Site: saxony
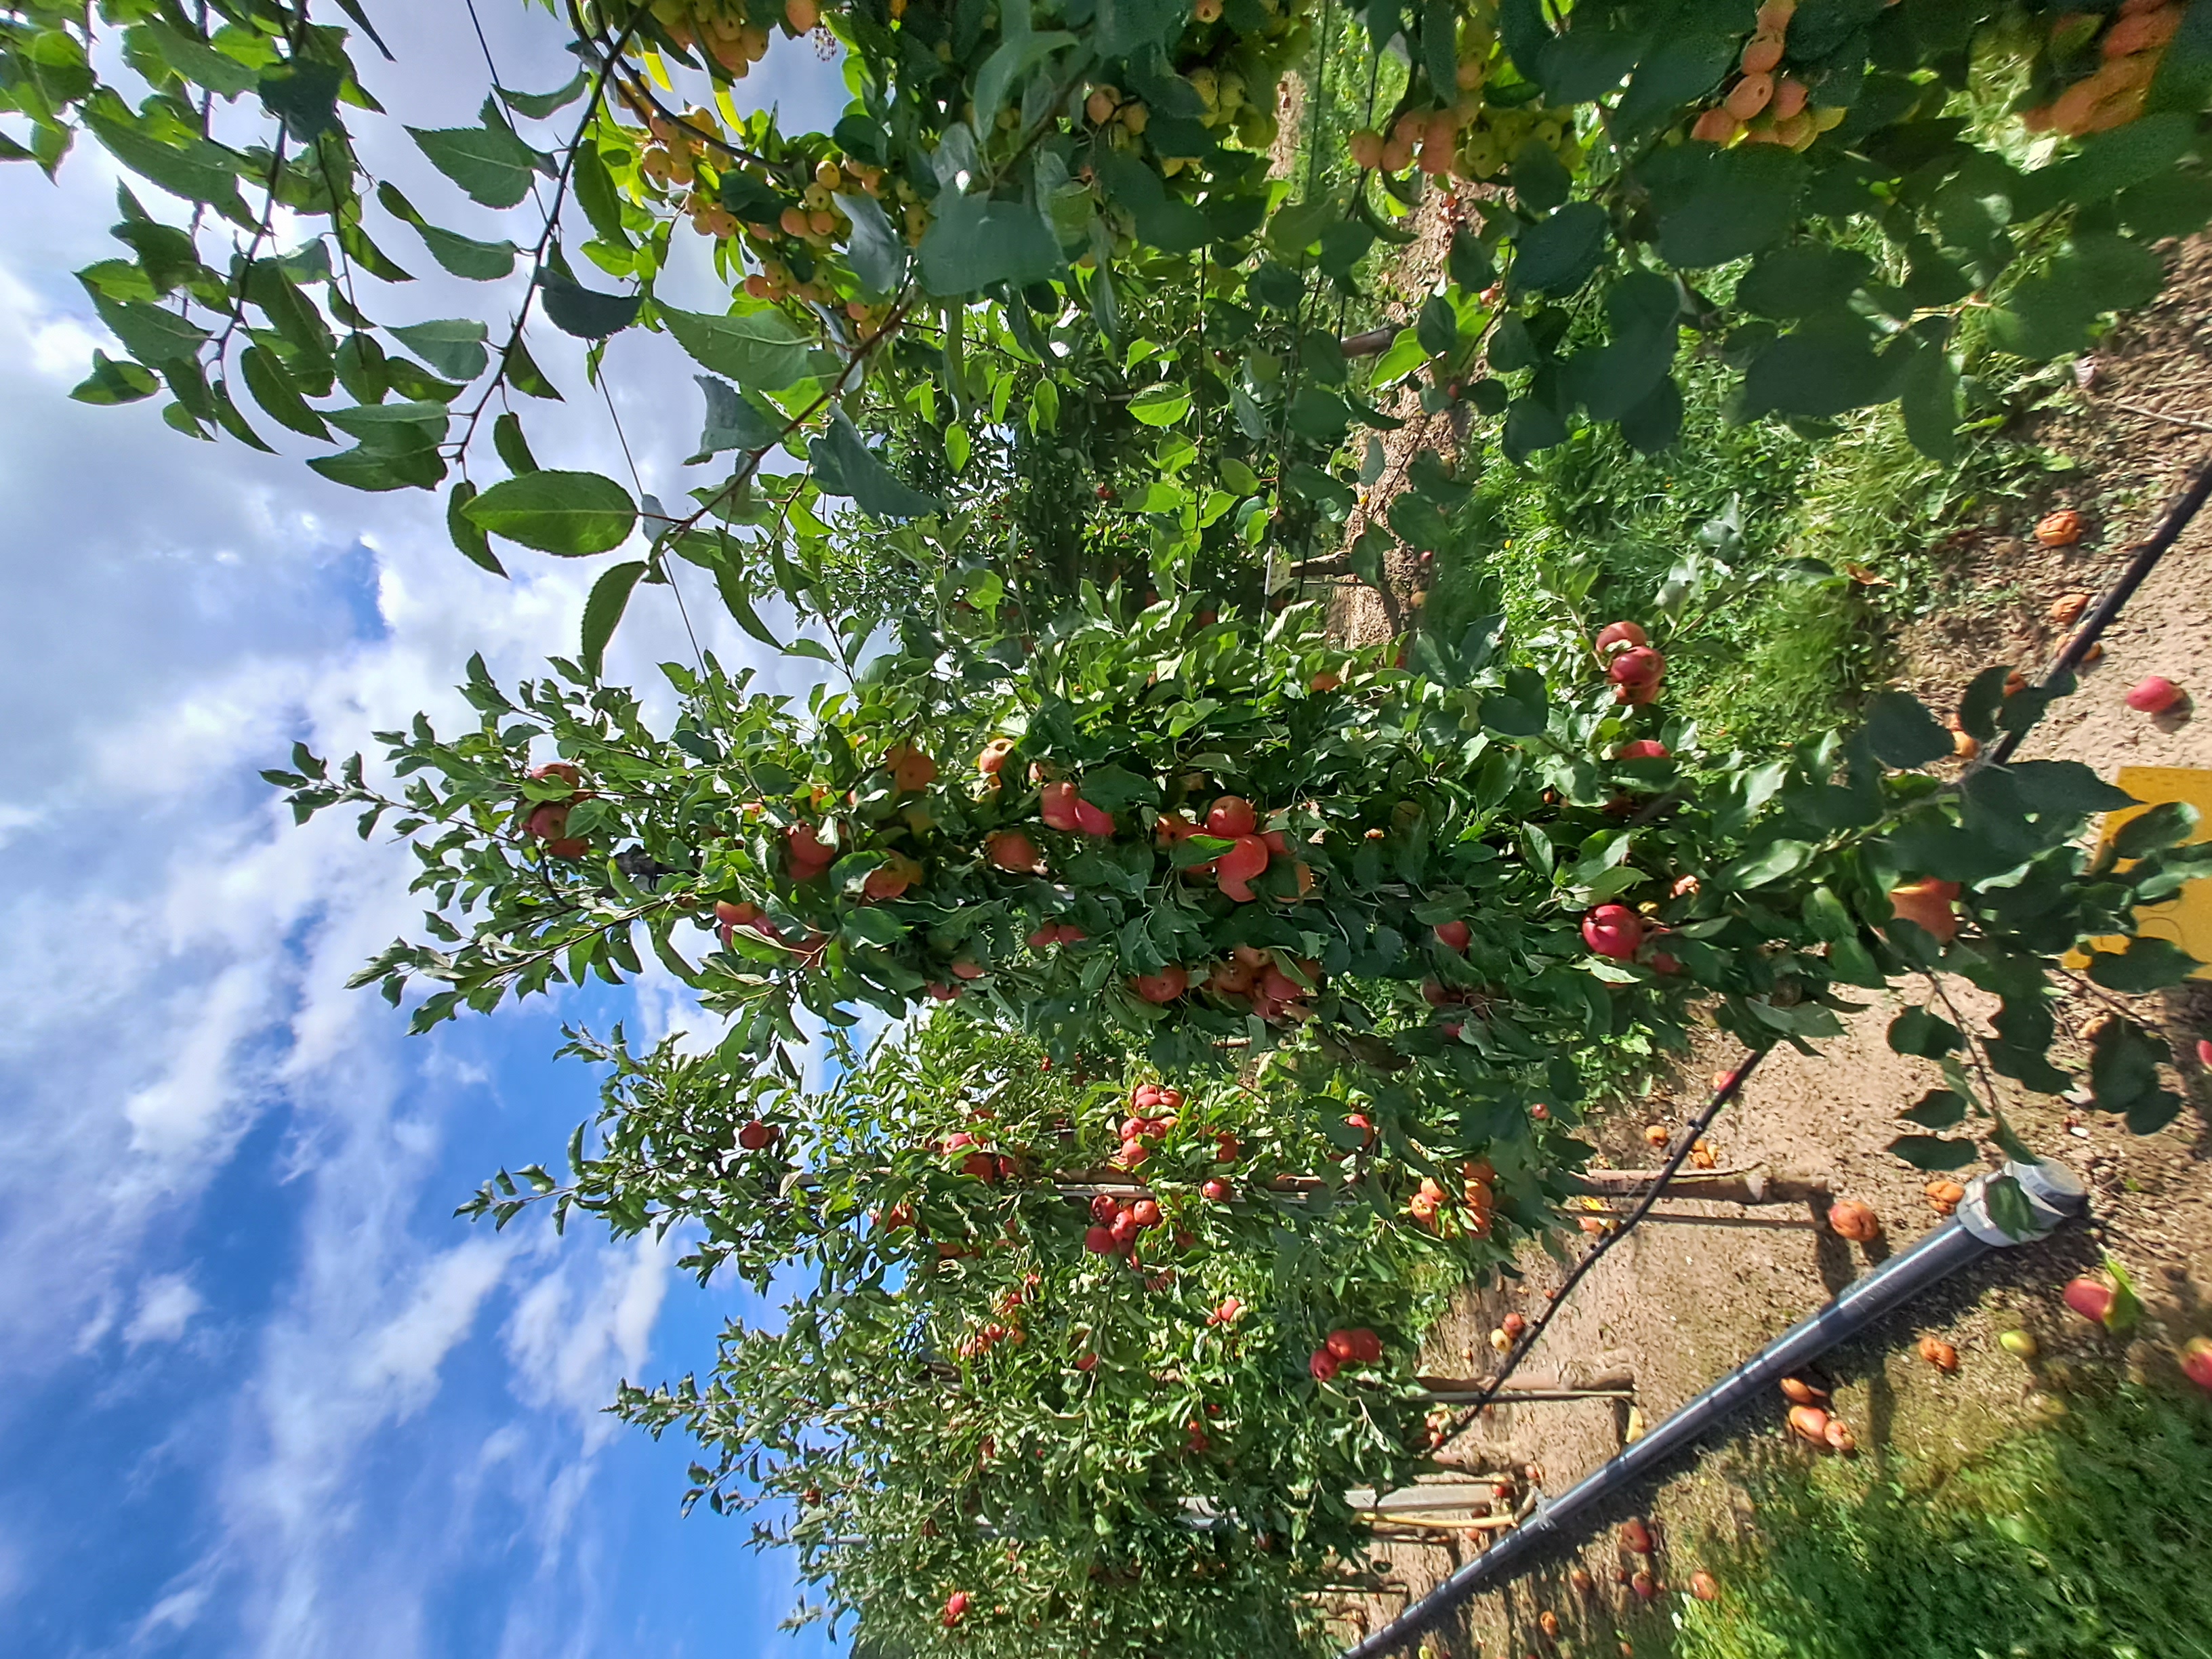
Growth stage (BBCH 87): Maturity of fruit and seed